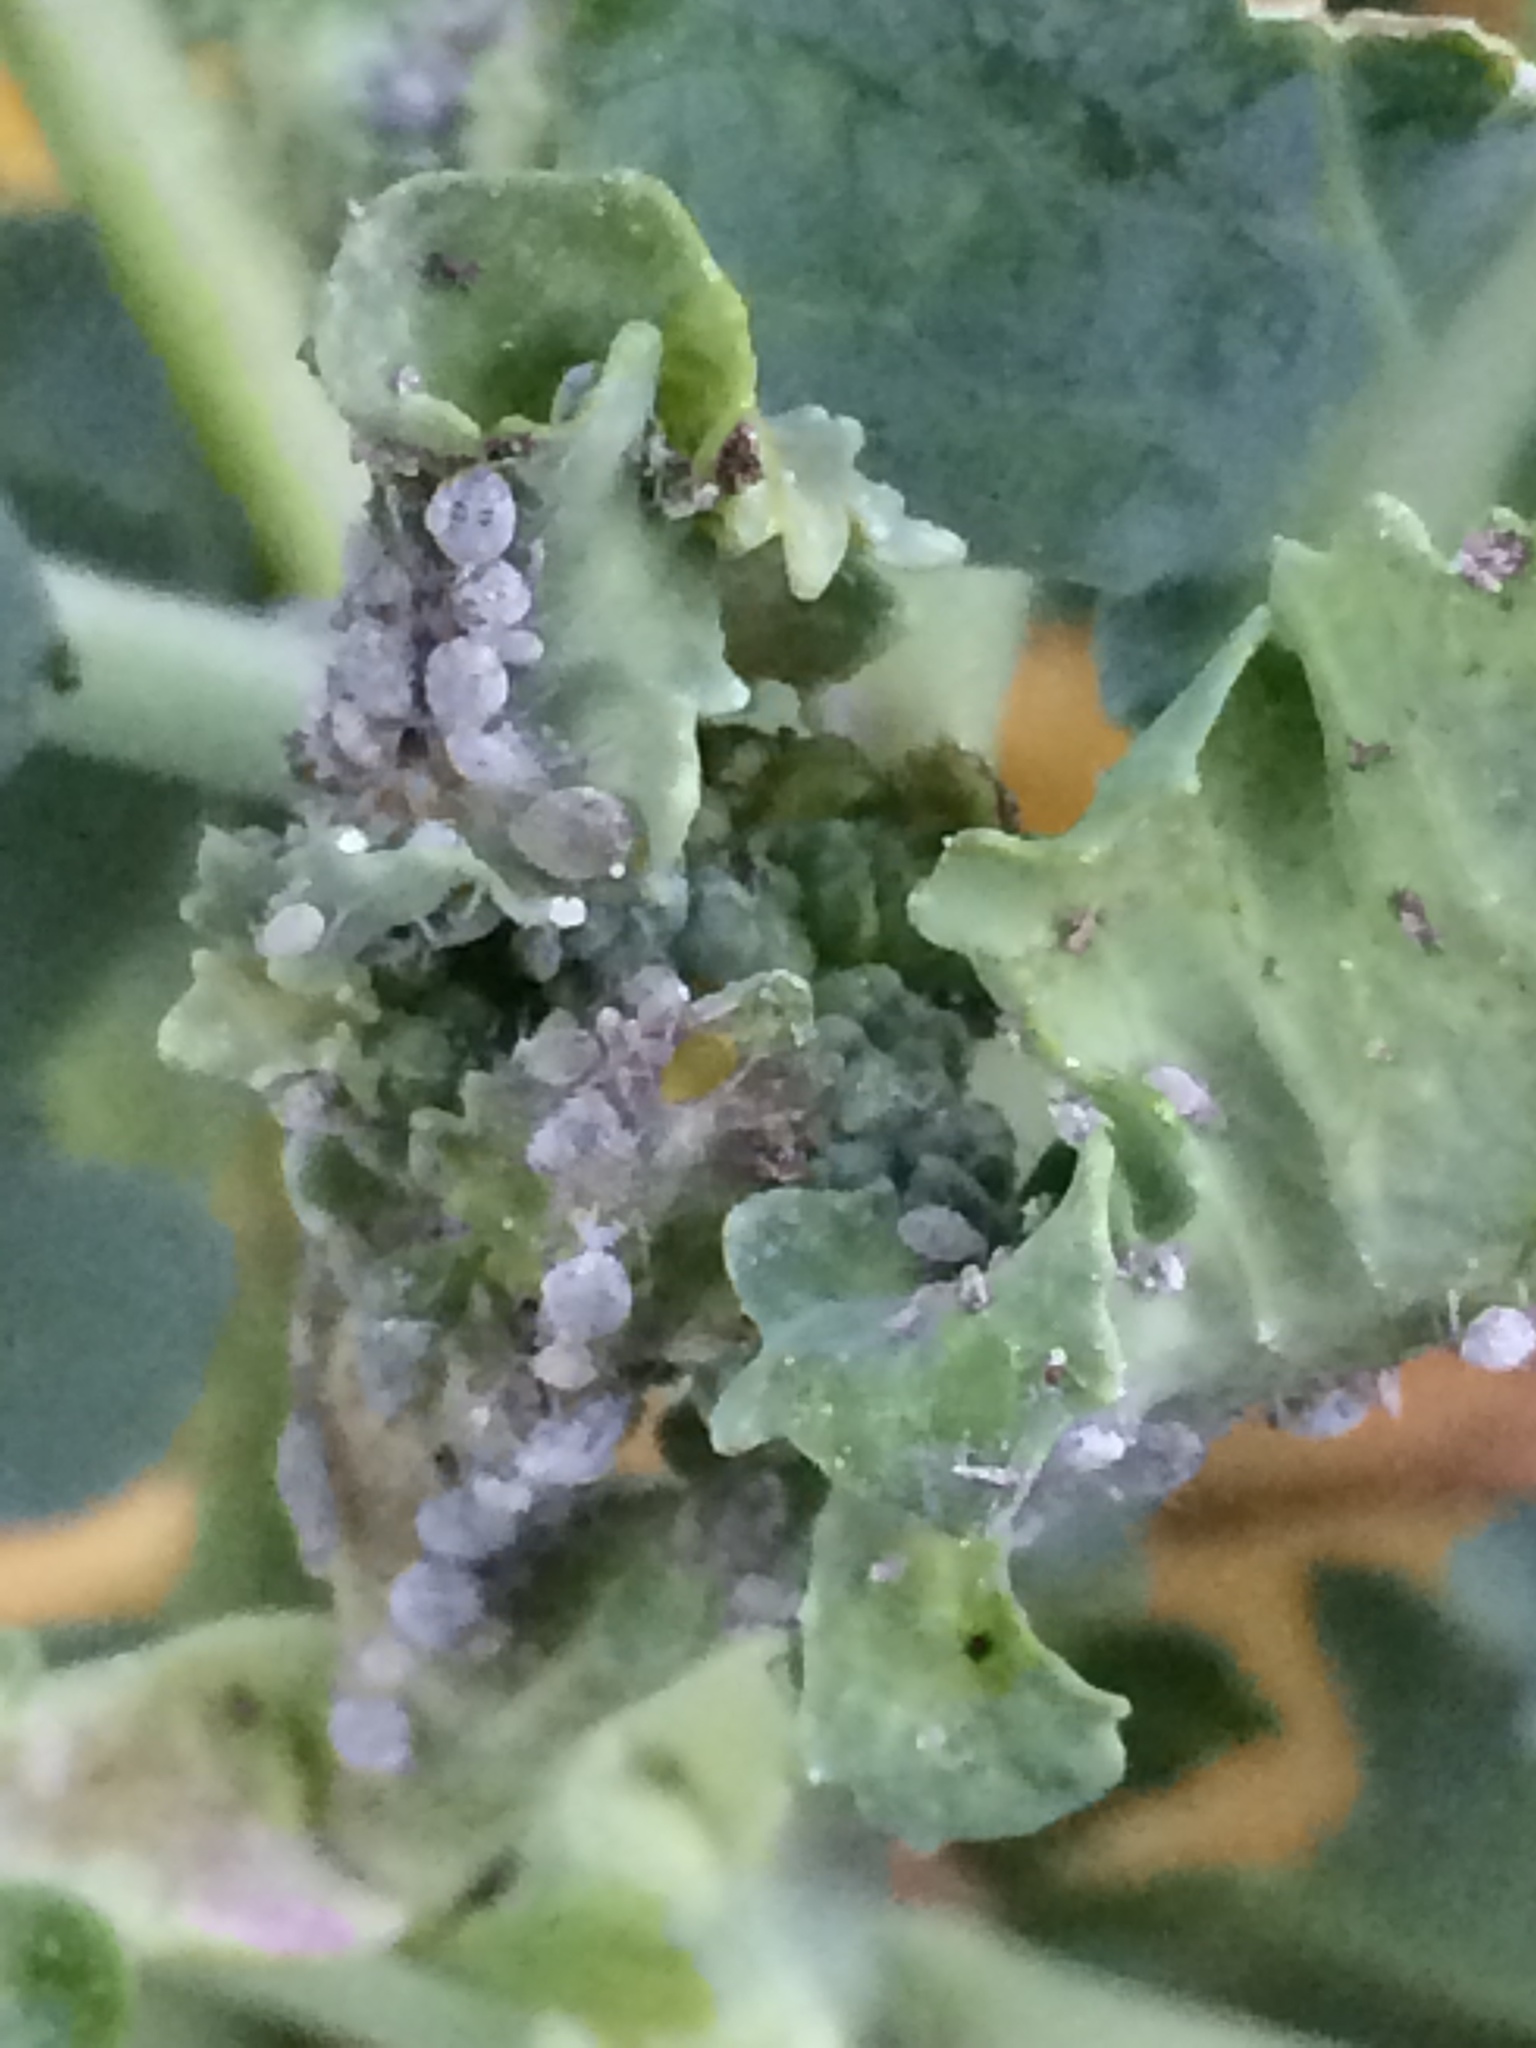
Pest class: cabbage_aphid